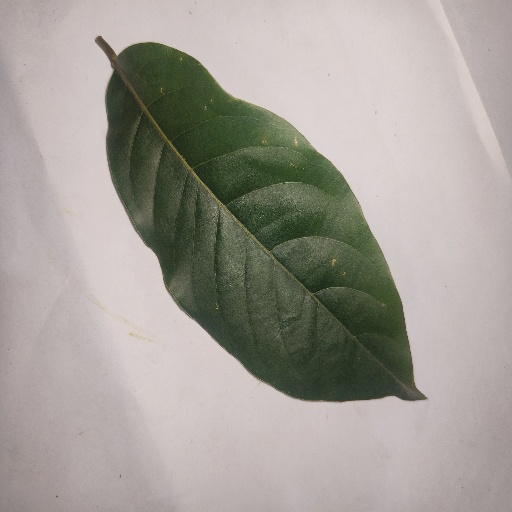
Species: HariTaki
Leaf condition: Healthy Leaf